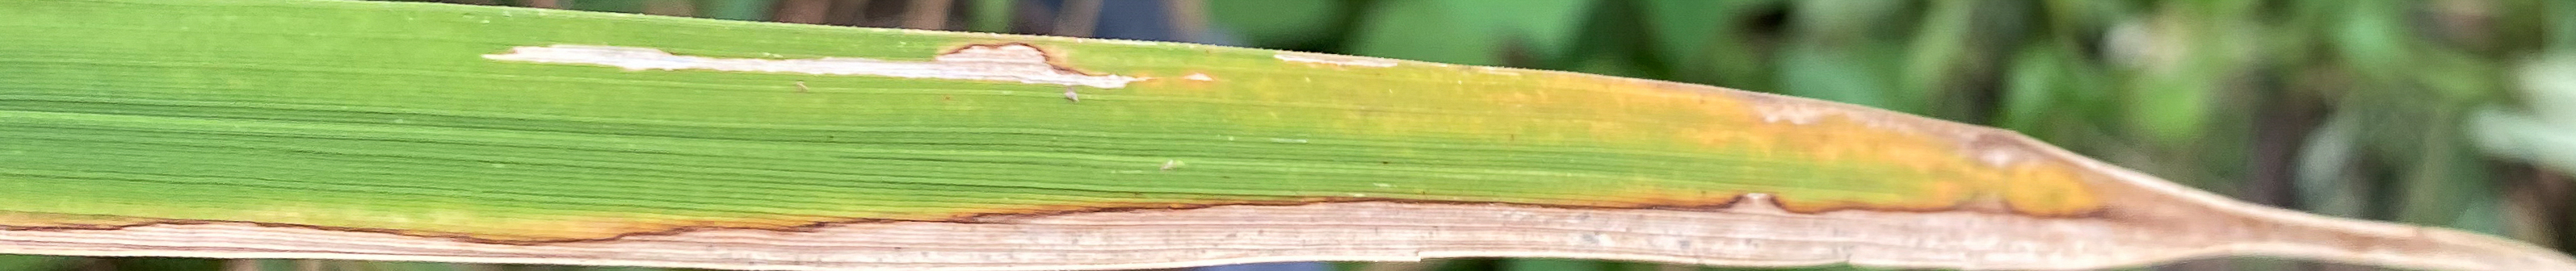
Nhãn: K